Great Lakes Patrol

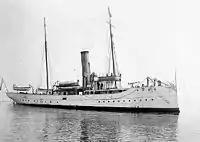
"USRC Tuscarora, circa 1902"

Captain Dan Seavey is the most remembered pirate to sail the Great Lakes. He was born in 1867 and briefly served in the United States Navy before becoming a criminal. Seavey was known as a fighting man for many exploits, including bar fights and episodes of that nature. His ship was the small fourteen-ton topsail schooner named "Wanderer", which was allegedly armed with a cannon at one point. She was built around 1900 and originally intended for the Pabst family who owned the Pabst Brewing Company. It is not known how Seavey acquired her. Other than sneaking into a port at night and stealing freight from the docks, Captain Seavey had several different, legitimate professions over the course of his lifetime. He owned a saloon at one point, worked in the timber trade, and participated in the Yukon Gold Rush from 1896 to 1899. Seavey also claimed to have sunk a rival fishing ship with his cannon, killing everyone on board. While it is not known if this story is true, according to author Fred Neuschel, Seavey was guilty of manslaughter at least. The most remembered story of the pirate was that of the schooner "Nellie Johnson", on which Seavey was a crewman. In 1908, Seavey was serving on the "Nellie Johnson" when he decided to incite two of his fellow crew members to mutiny and take the schooner from either Grand Haven, Michigan or Chicago, depending on varying sources.